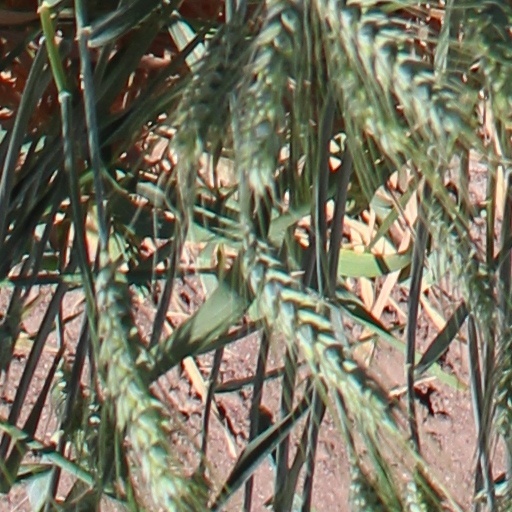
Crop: wheat